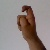
The image shows a hand gesture representing the letter 'X' in Indian Sign Language.